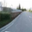
Label: road